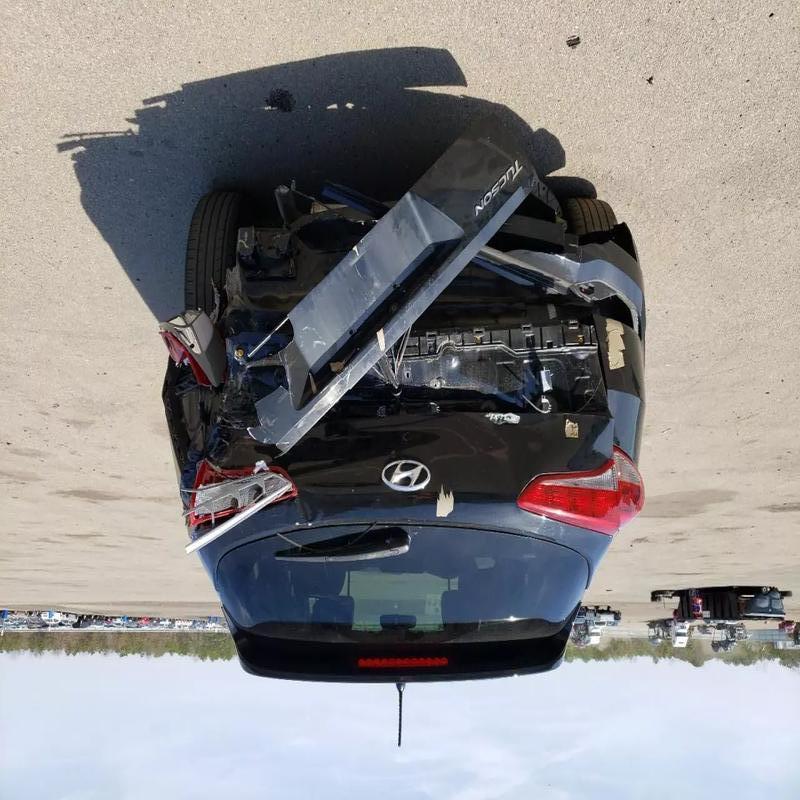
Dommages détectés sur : malle, feu arrière droit, pare-choc arrière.
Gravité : majeur